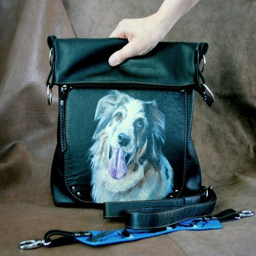
this bag was made to order .